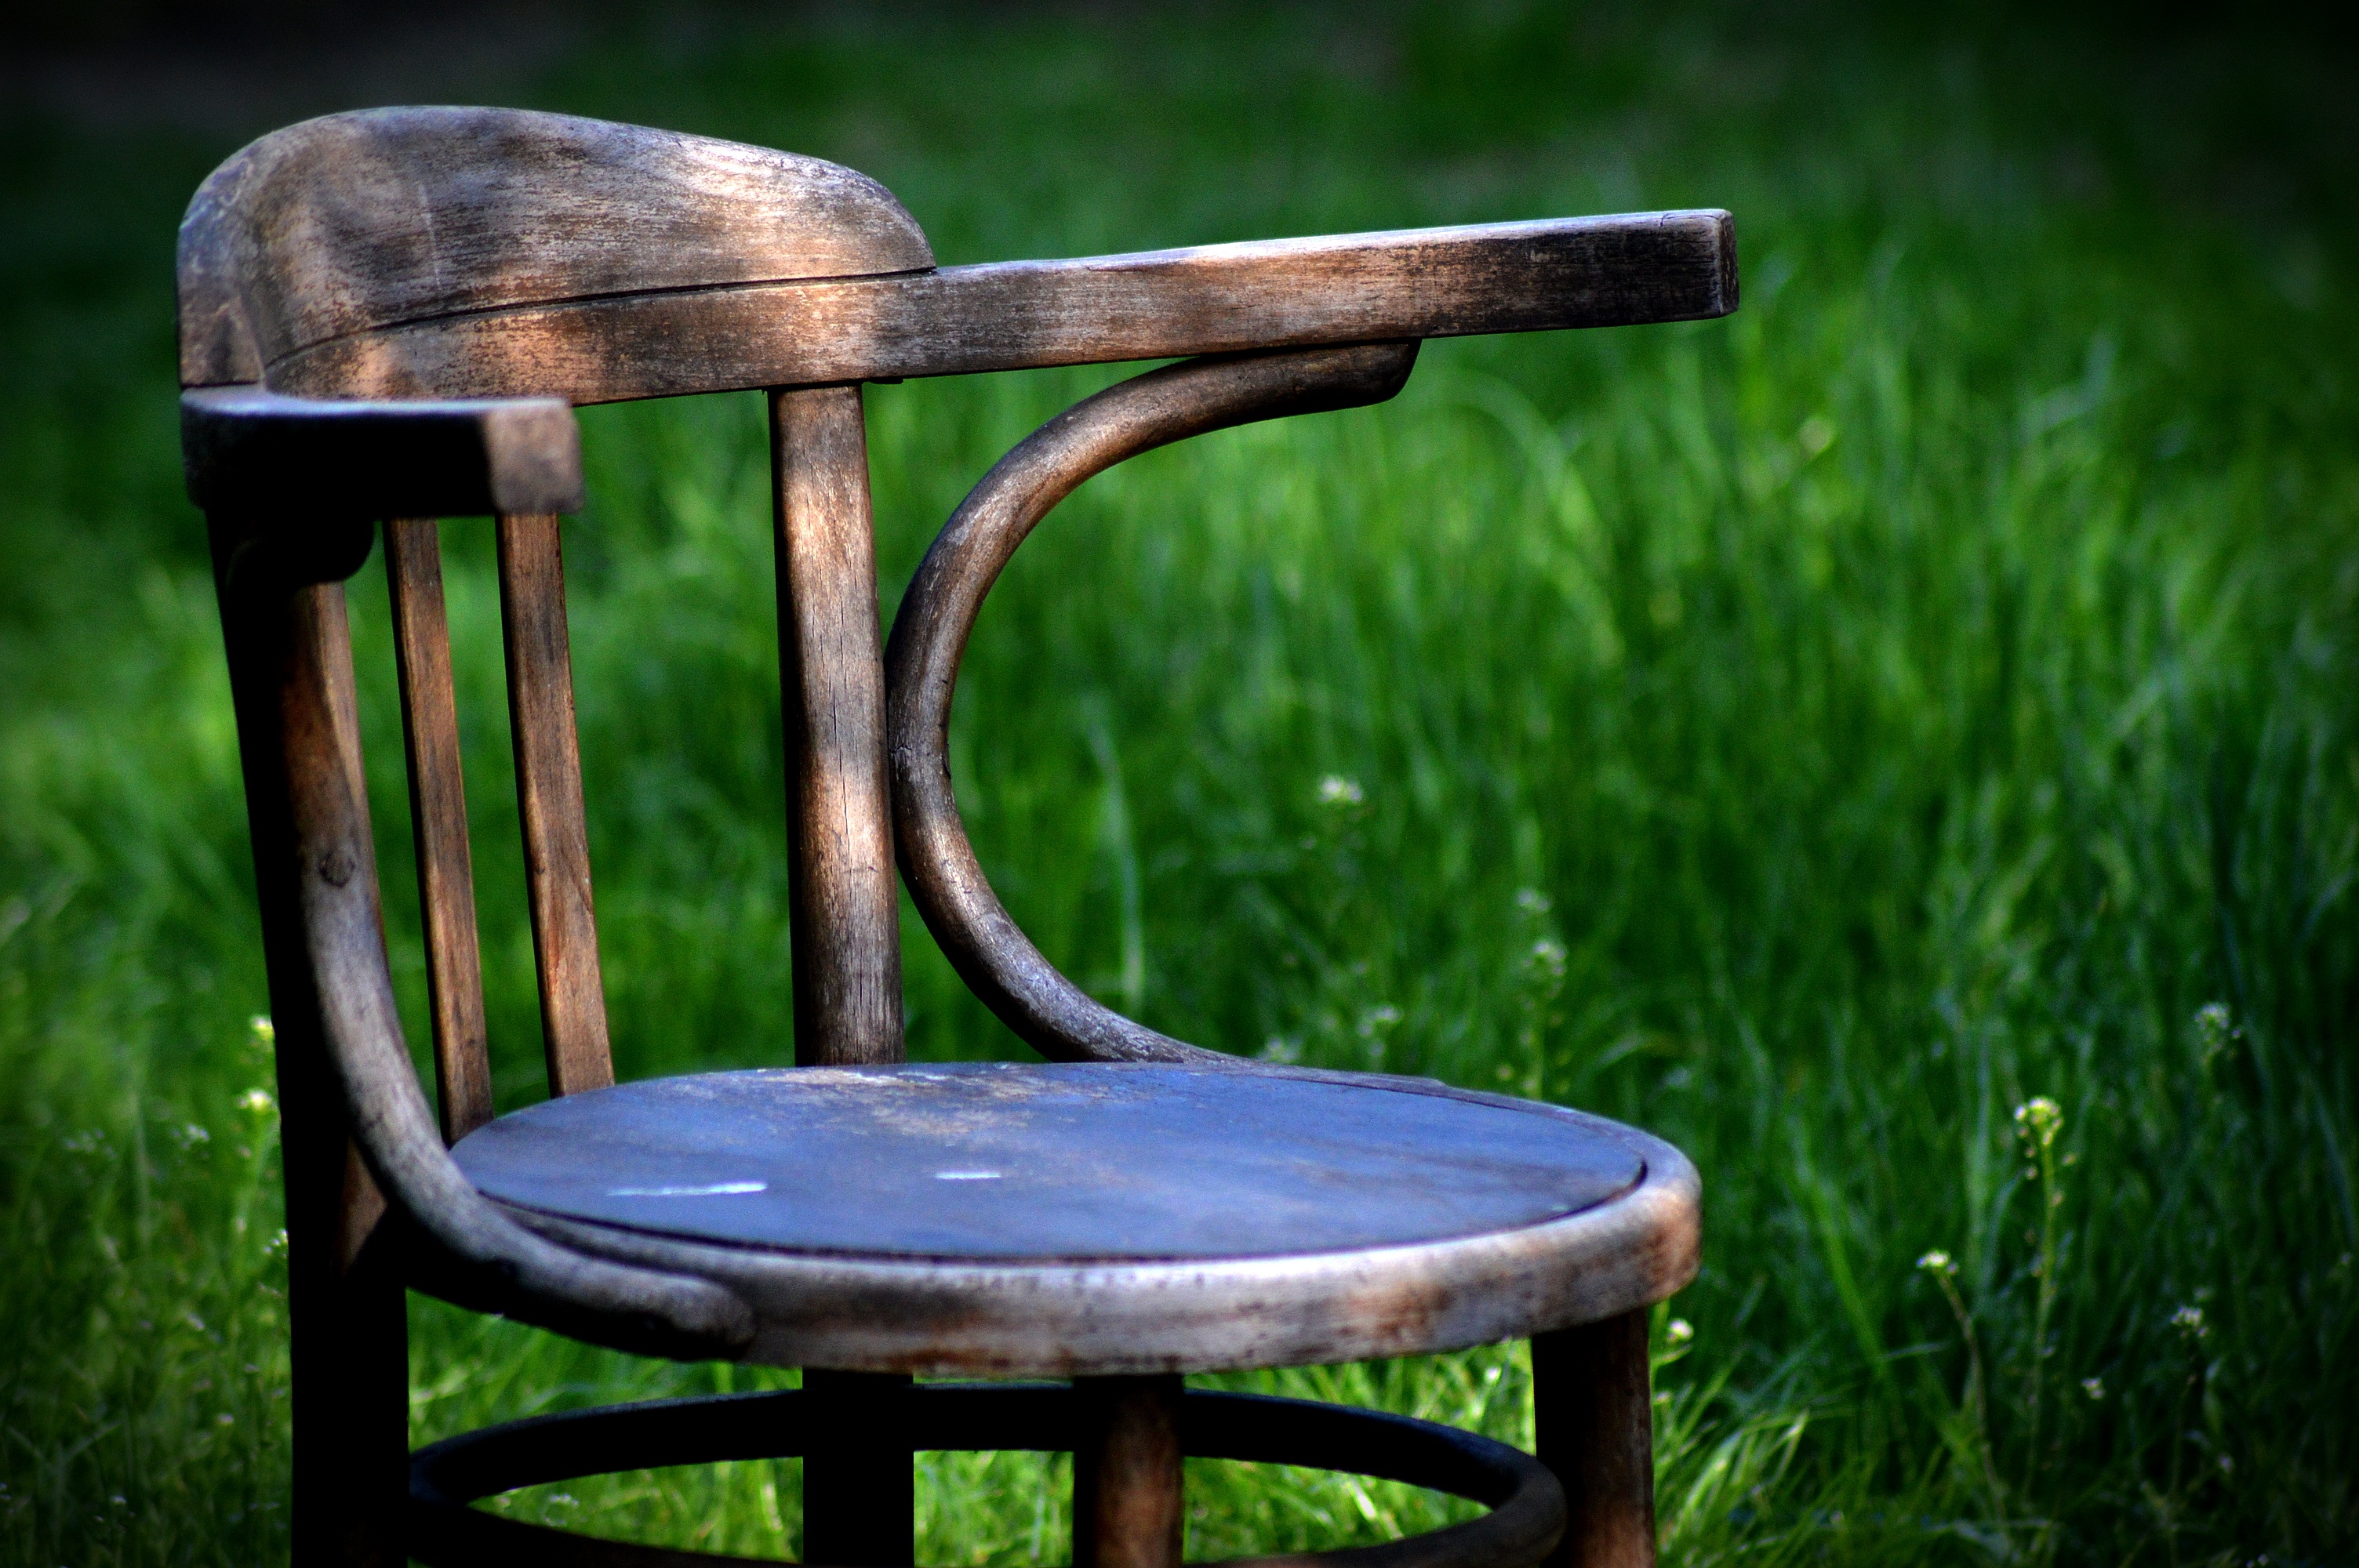
table, wood, vintage, chair, green, furniture, garden, ornament, wooden, old chair, man made object